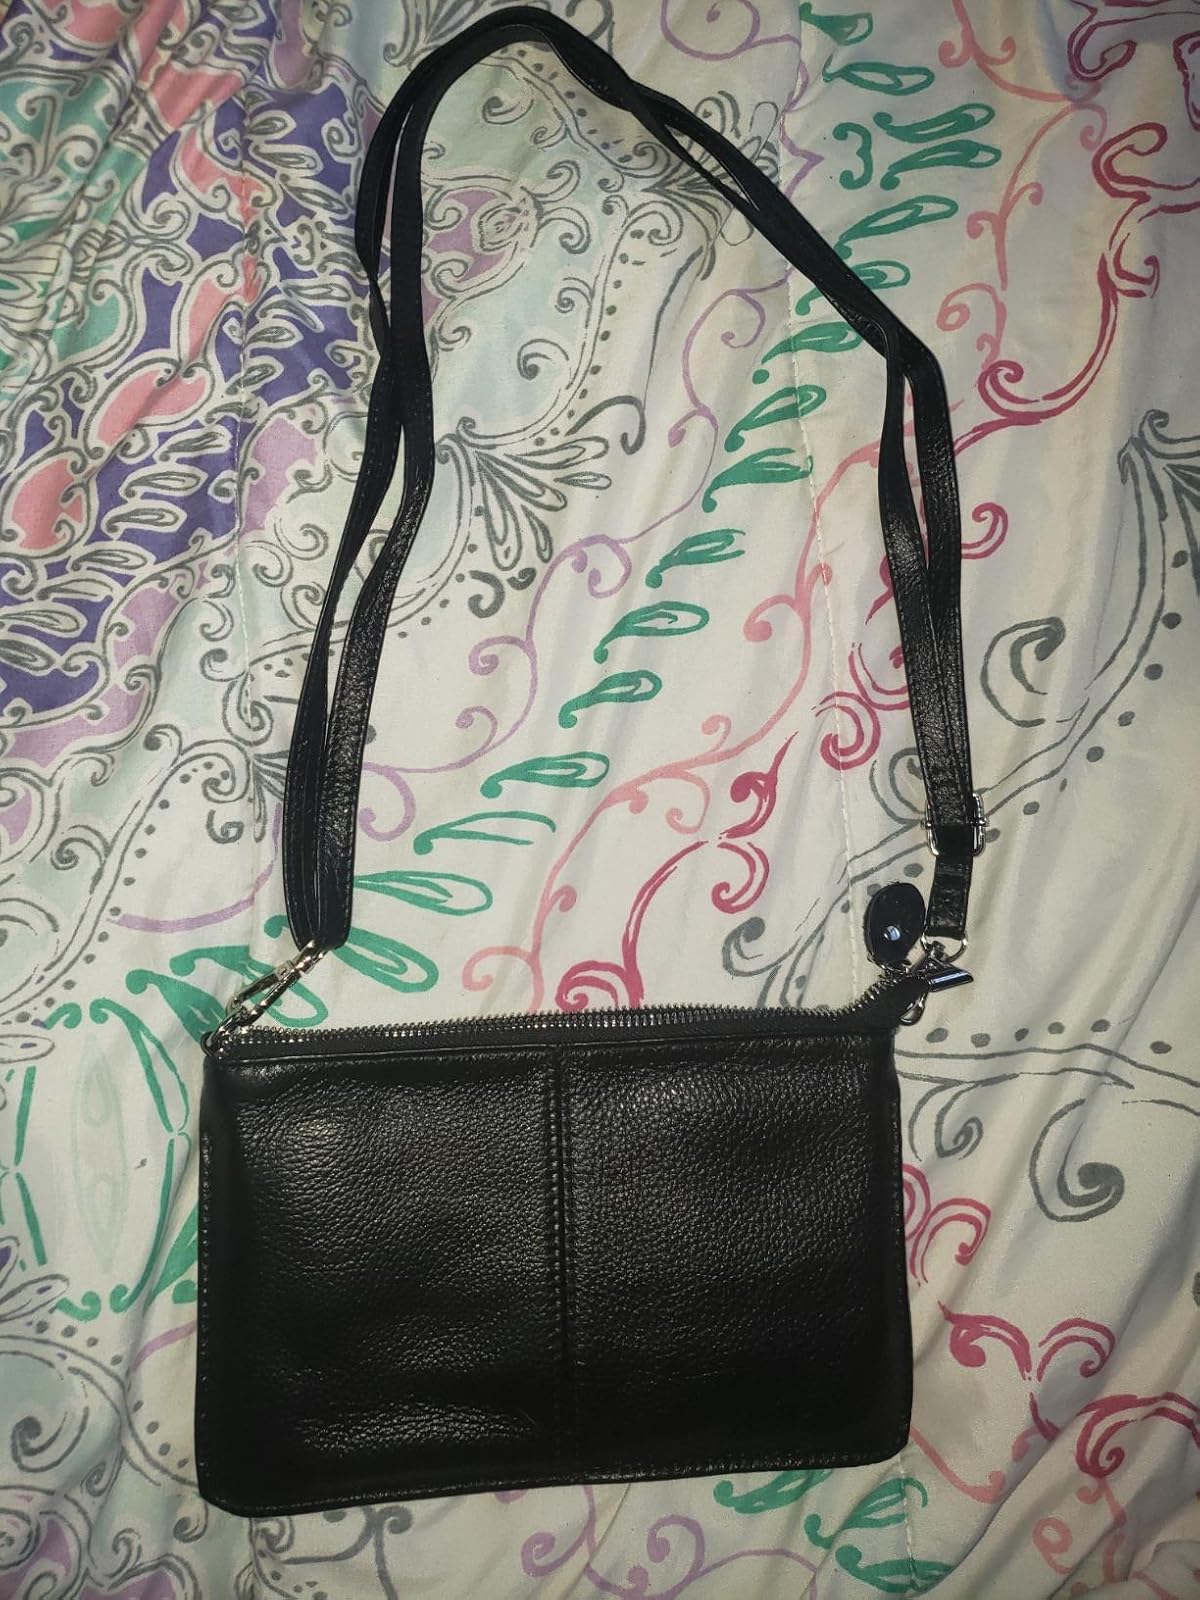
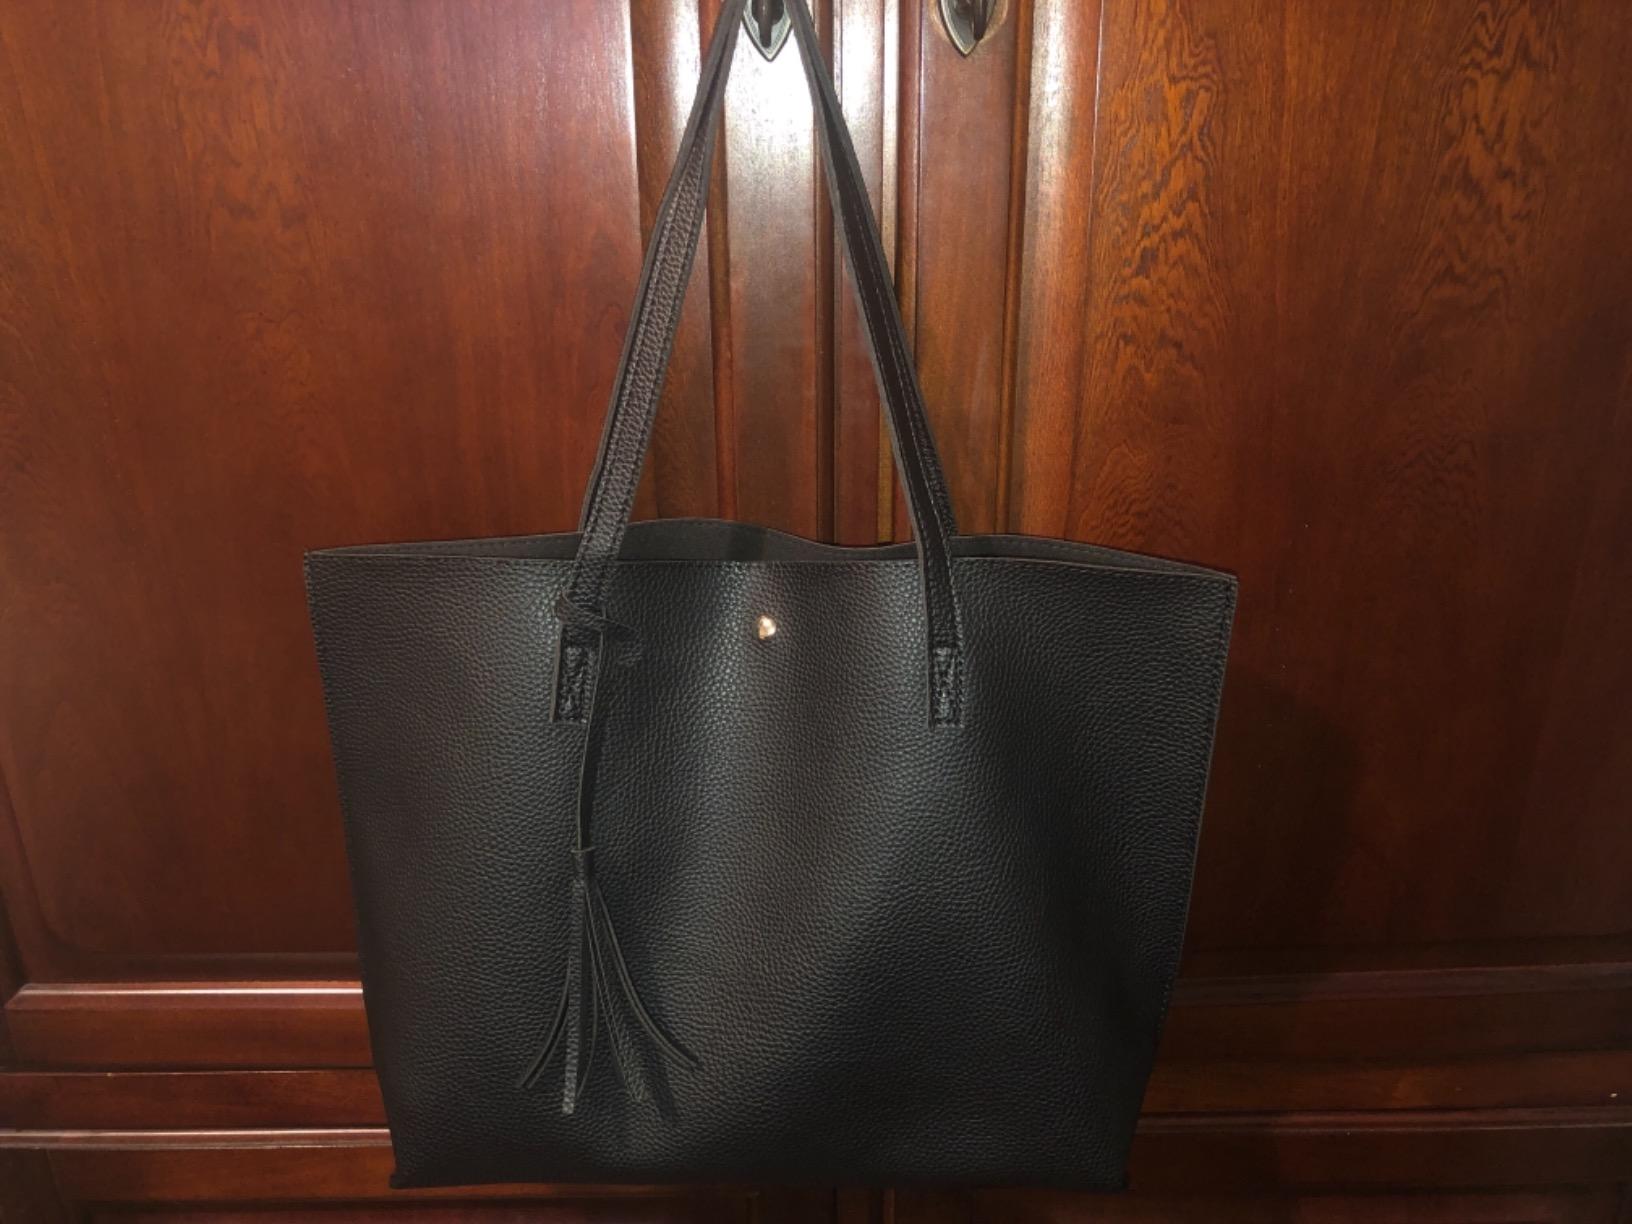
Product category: accessories_handbag
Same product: no